The Diag

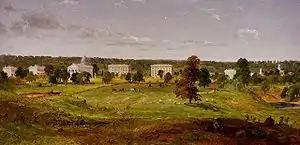
"University of Michigan" (1855) by Jasper Francis Cropsey, depicting a view of The Diag in 1847 from east to west.From left to right: the Engineering Building (1839–1922), the President’s House (1839), the Medical Building (1848–1914), South College (1849–1950), and Mason Hall (1841–1950)

The Diag is the oldest area of the University of Michigan campus in Ann Arbor, Michigan. Originally referred to as the Diagonal Green, the Diag acquires its name from the multitude of sidewalks that traverse or border it in diagonal directions. Numerous historic buildings of the university are positioned in proximity to the Diag.